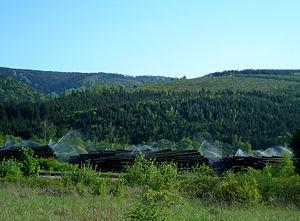
Urmatt est une commune française située dans le département du Bas-Rhin, en région Grand Est.